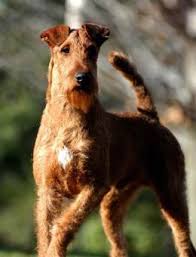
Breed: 207-n000036-Irish_terrier